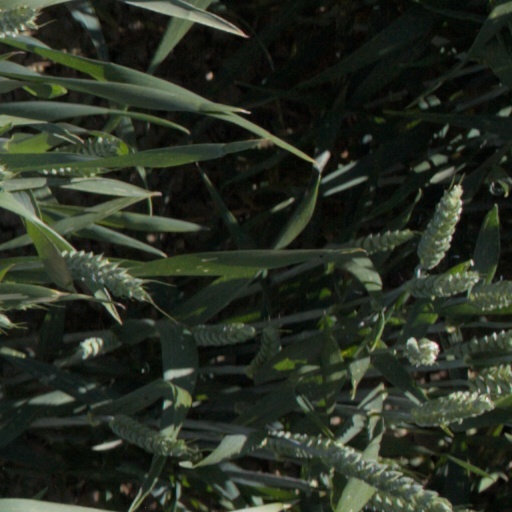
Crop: wheat